Christoph Haizmann

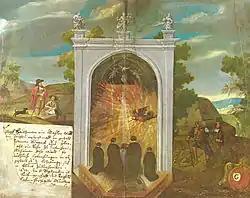
Haizmann’s votive painting (triptych). Left: Satan appears as a fine burgher, and Haizmann signs a pact with ink. Right: The Devil reappears a year later and forces Haizmann to sign another pact with his own blood. Middle: The Virgin Mary makes the Devil to return the second pact during an exorcism.

Johann Christoph Haizmann (1651/52 – 14 March 1700) was a Bavarian-born Austrian painter who is known for his autobiographically depicted demonical neurosis. The so-called Haizmann case has been studied in psychology and psychiatry since the early twentieth century, especially by Sigmund Freud and Gaston Vandendriessche.